Swanand Kirkire

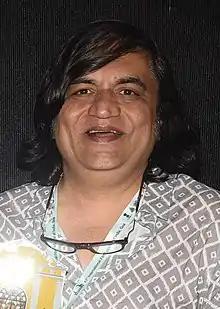
Kirkire in 2022

Swanand Kirkire (born 29 April 1972) is an Indian lyricist, playback singer, writer, assistant director, actor and dialogue writer, who works in Marathi and Hindi film and television.